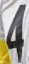
Number: 4